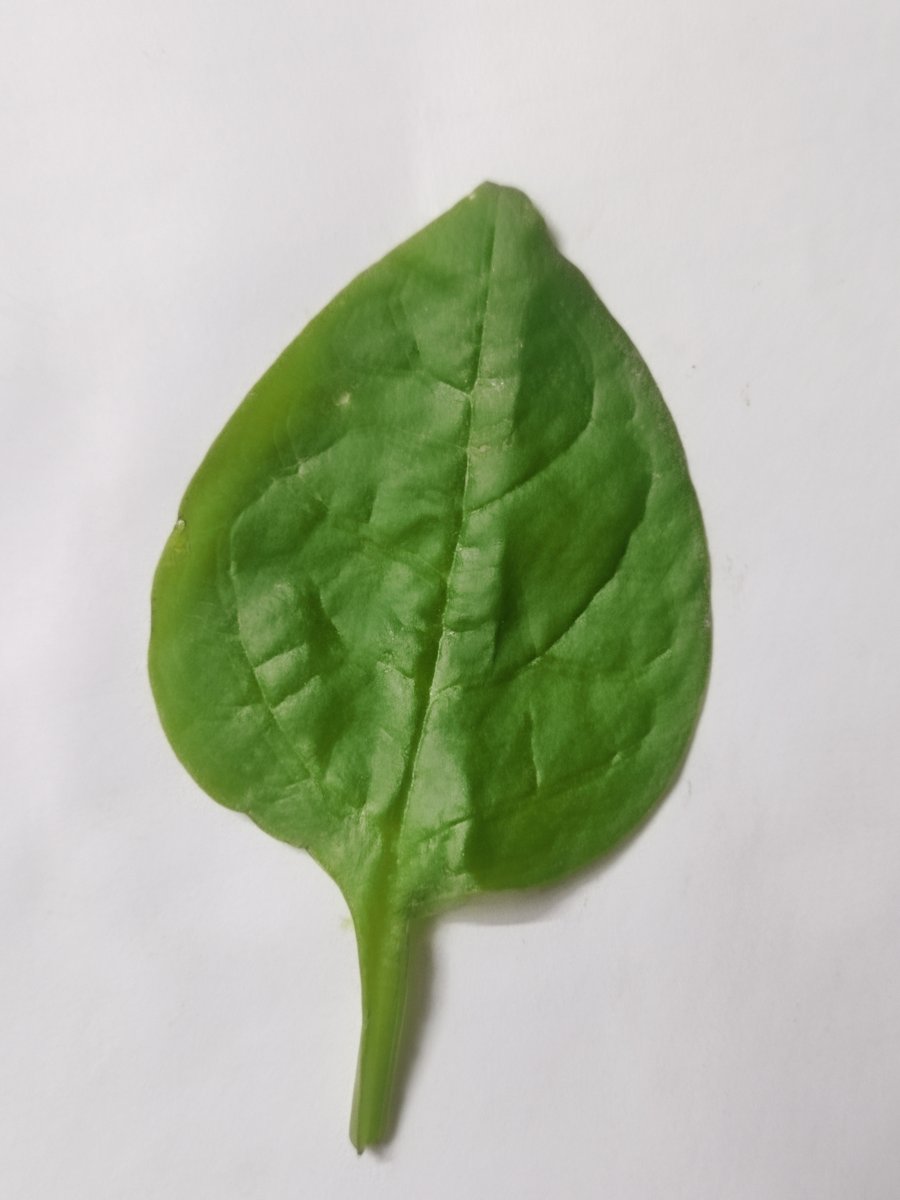
Label: Healthy-Leaf